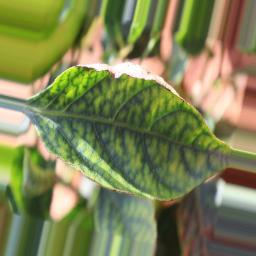
Label: nutritional